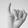
ASL letter: I